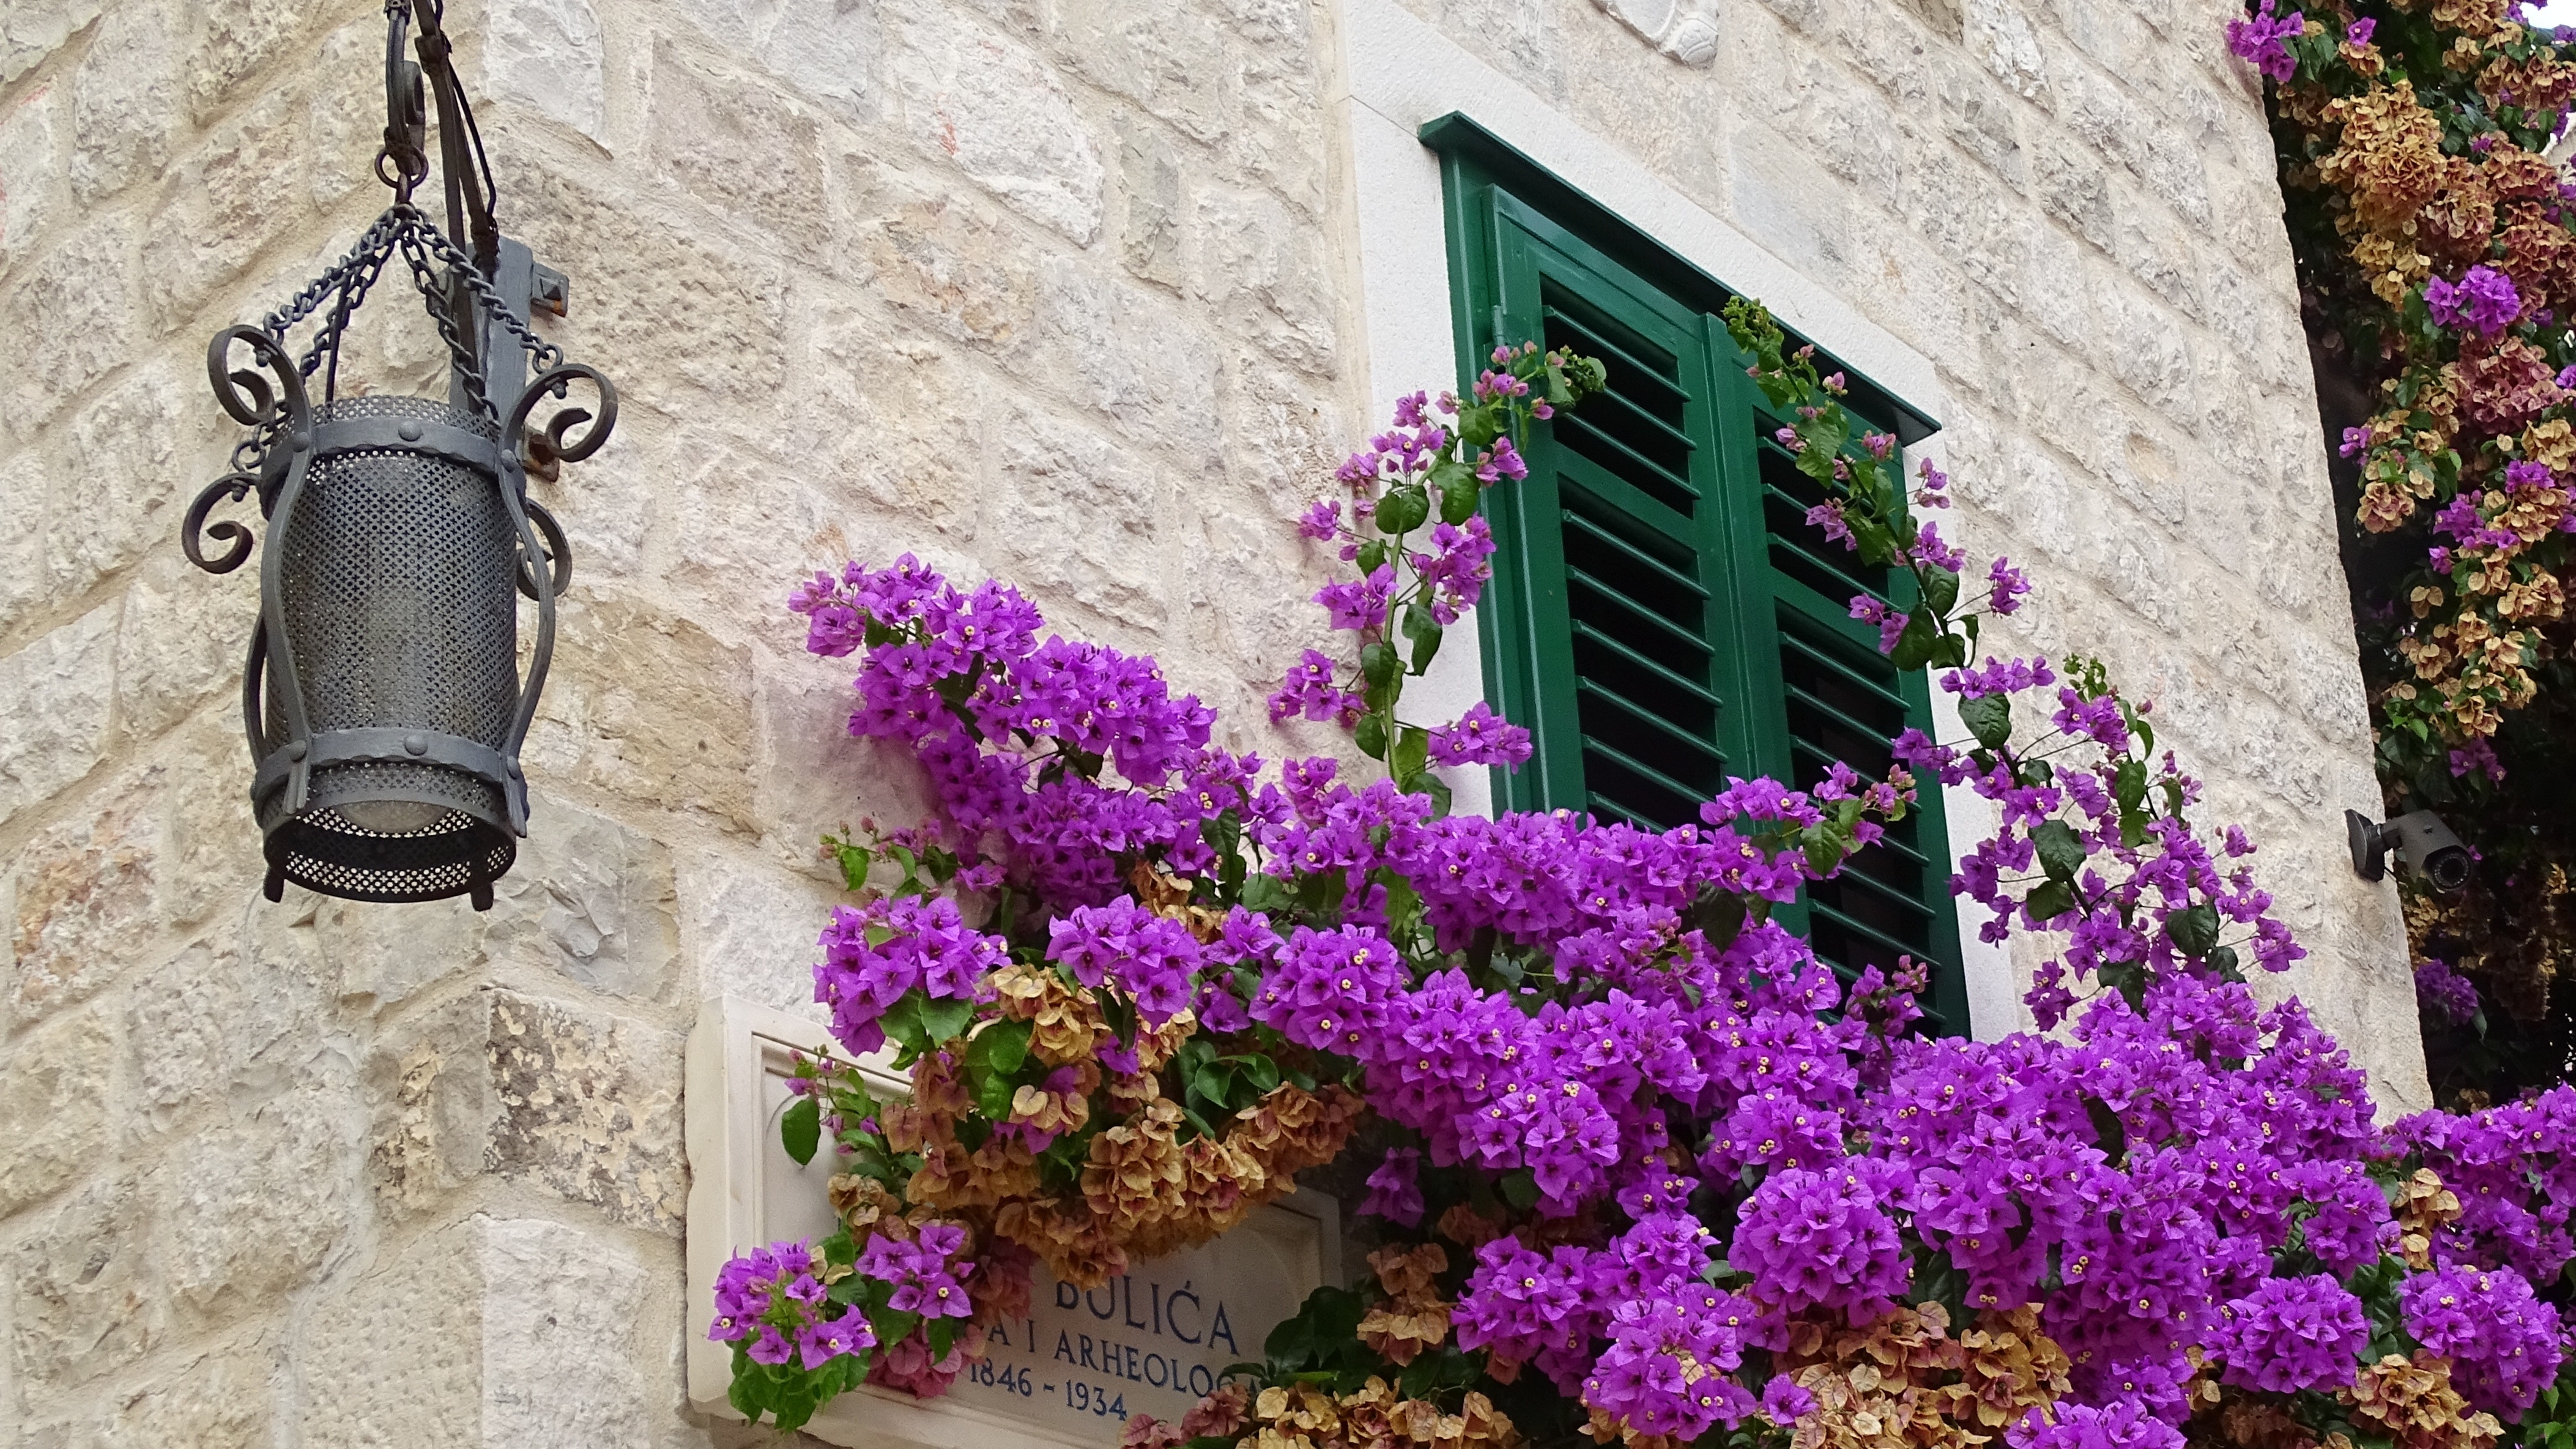
flower, purple, wall, spring, garden, flora, old town, croatia, floristry, split, balkonblumen